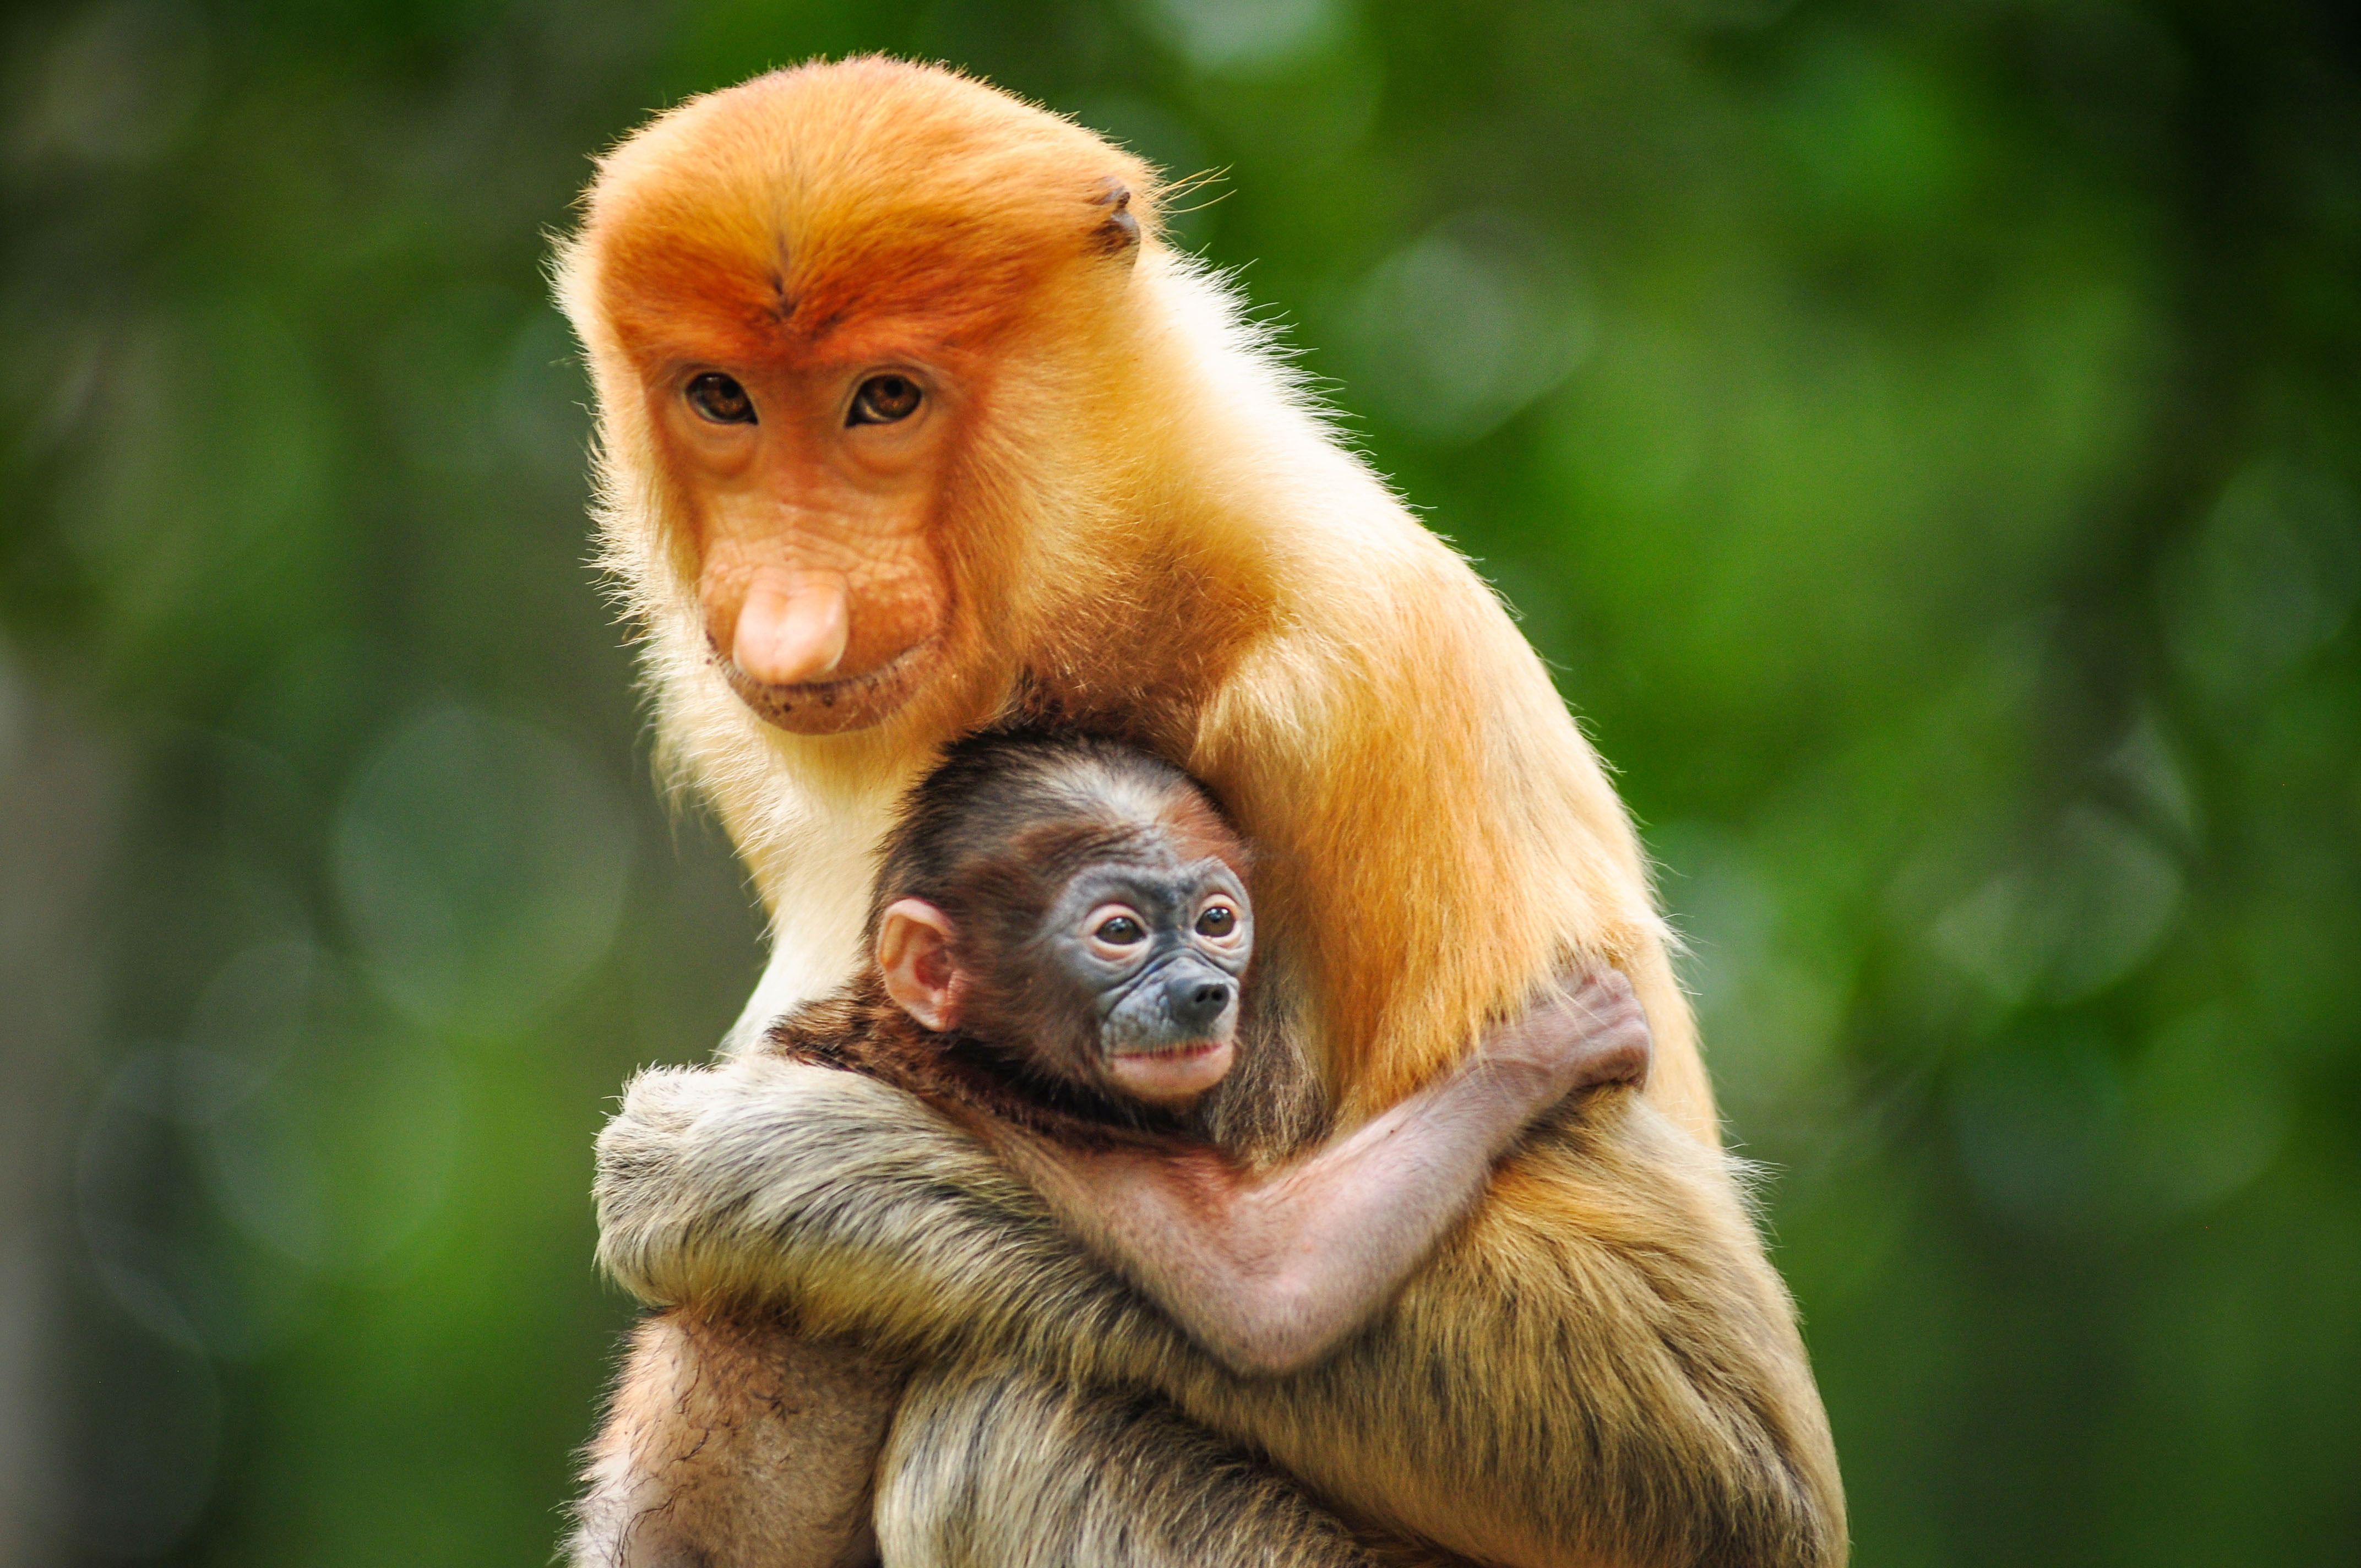
wildlife, mammal, fauna, primate, snout, temple, proboscis monkey, macaque, organism, old world monkey, new world monkey, terrestrial animal